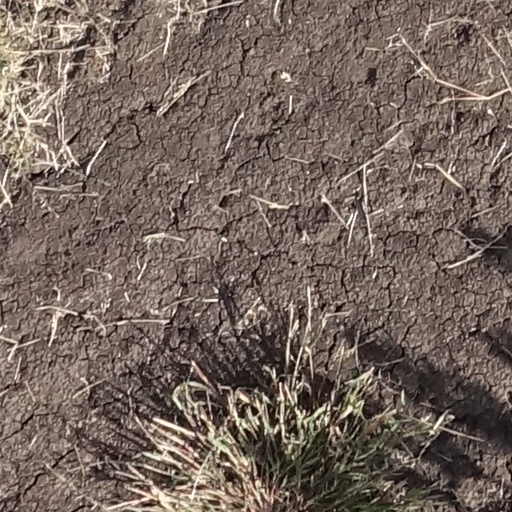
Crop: sorghum